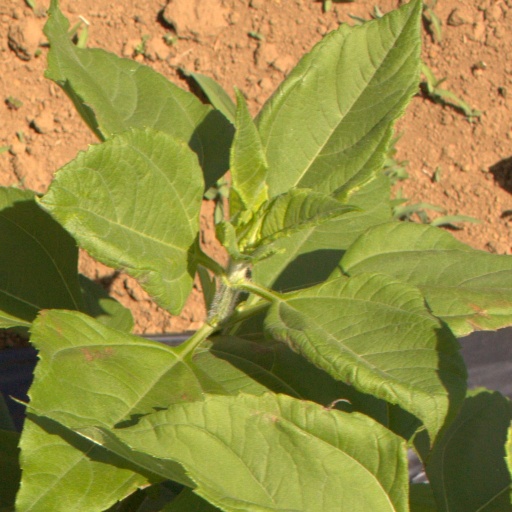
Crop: Jerusalem artichoke